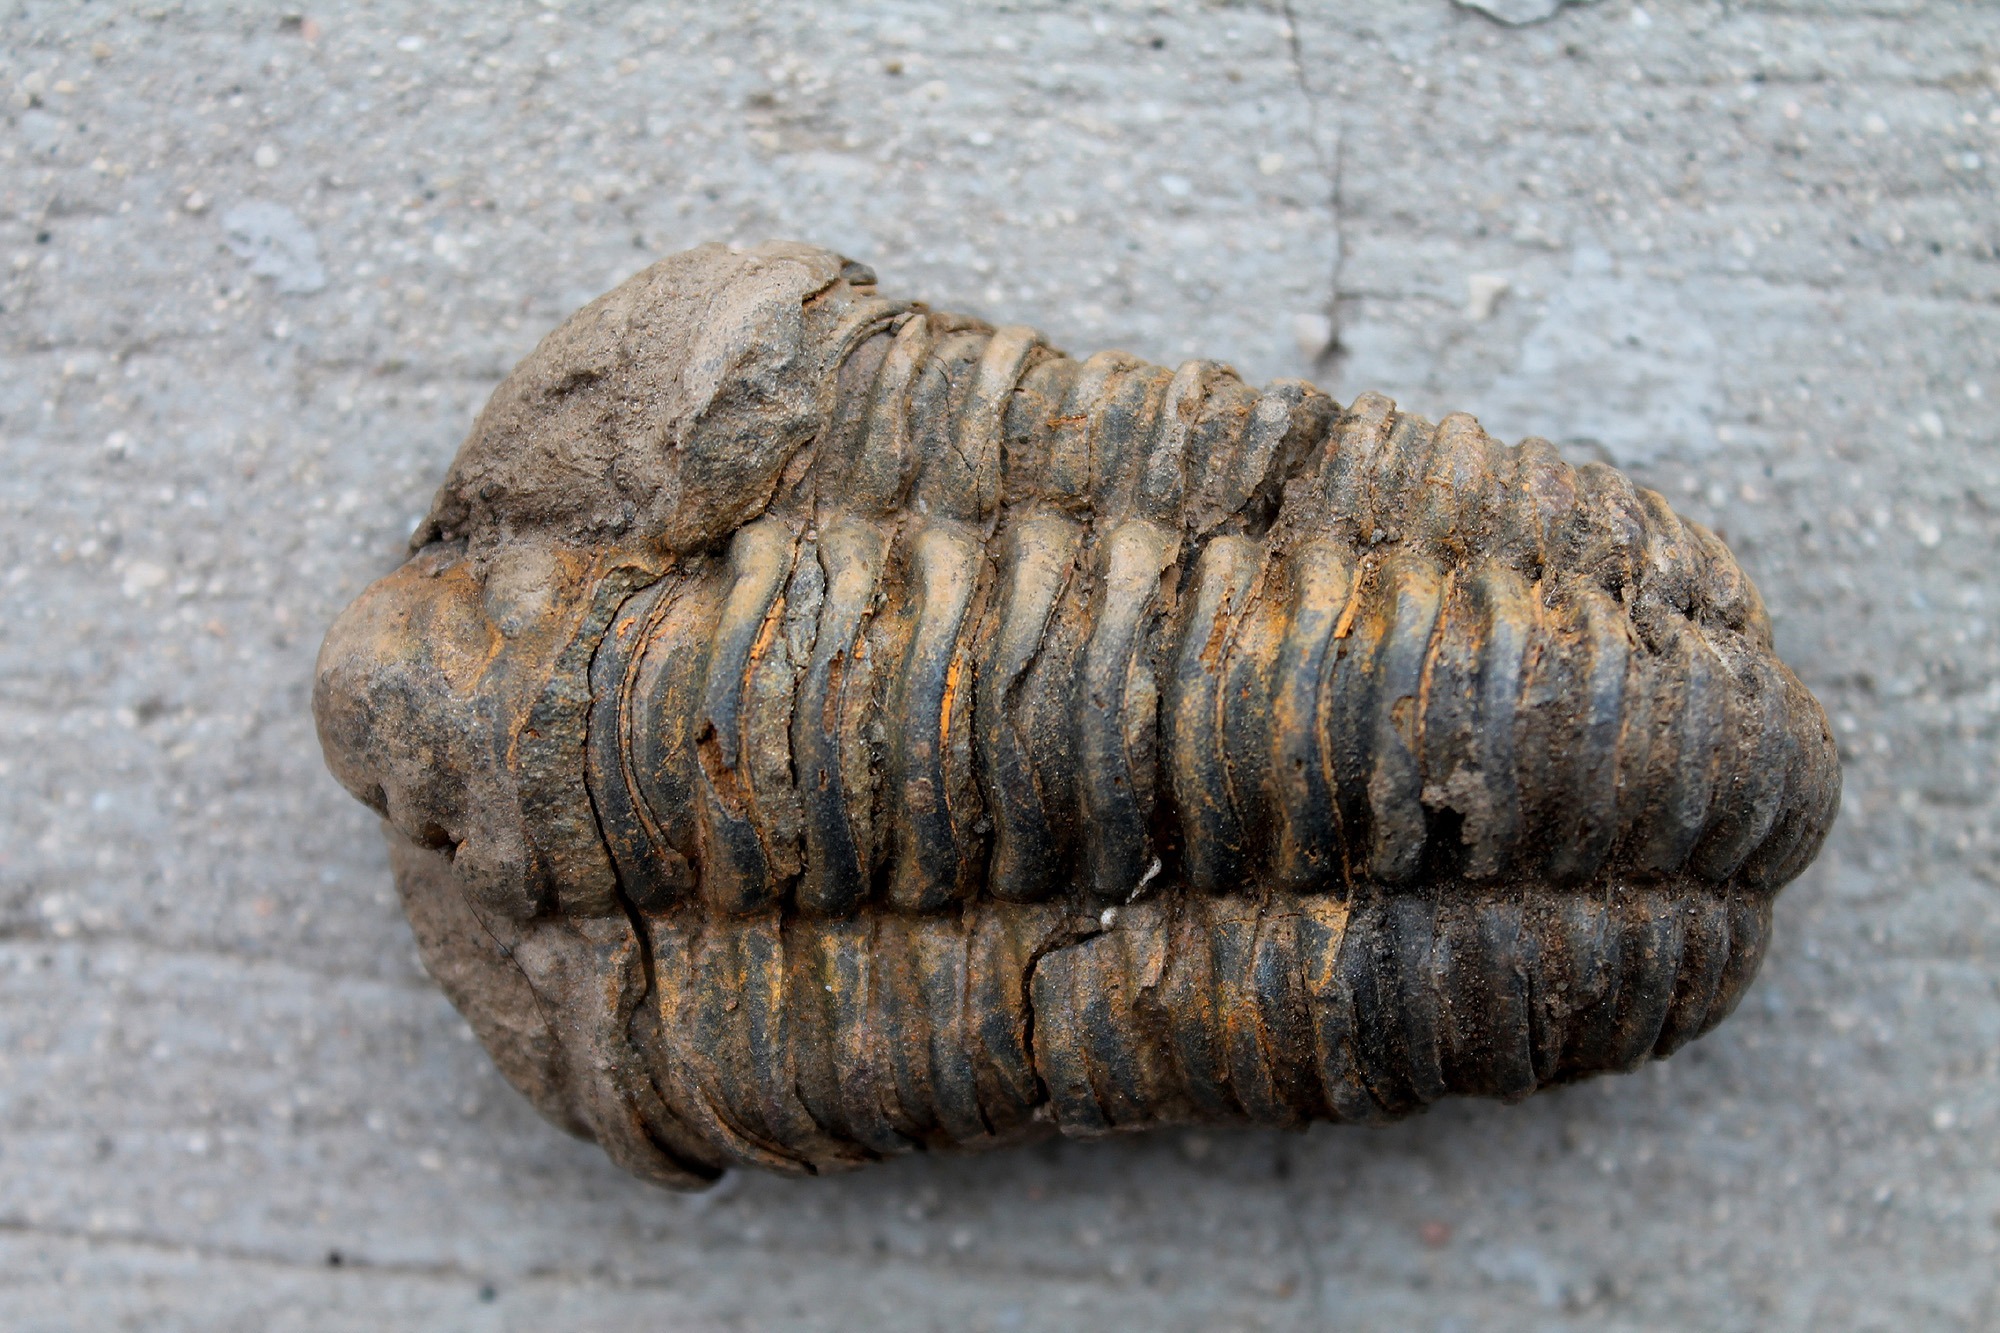
horn, insect, soil, moth, fauna, invertebrate, close up, fossil, fossils, extinct, trilobite, macro photography, arthropods, moths and butterflies